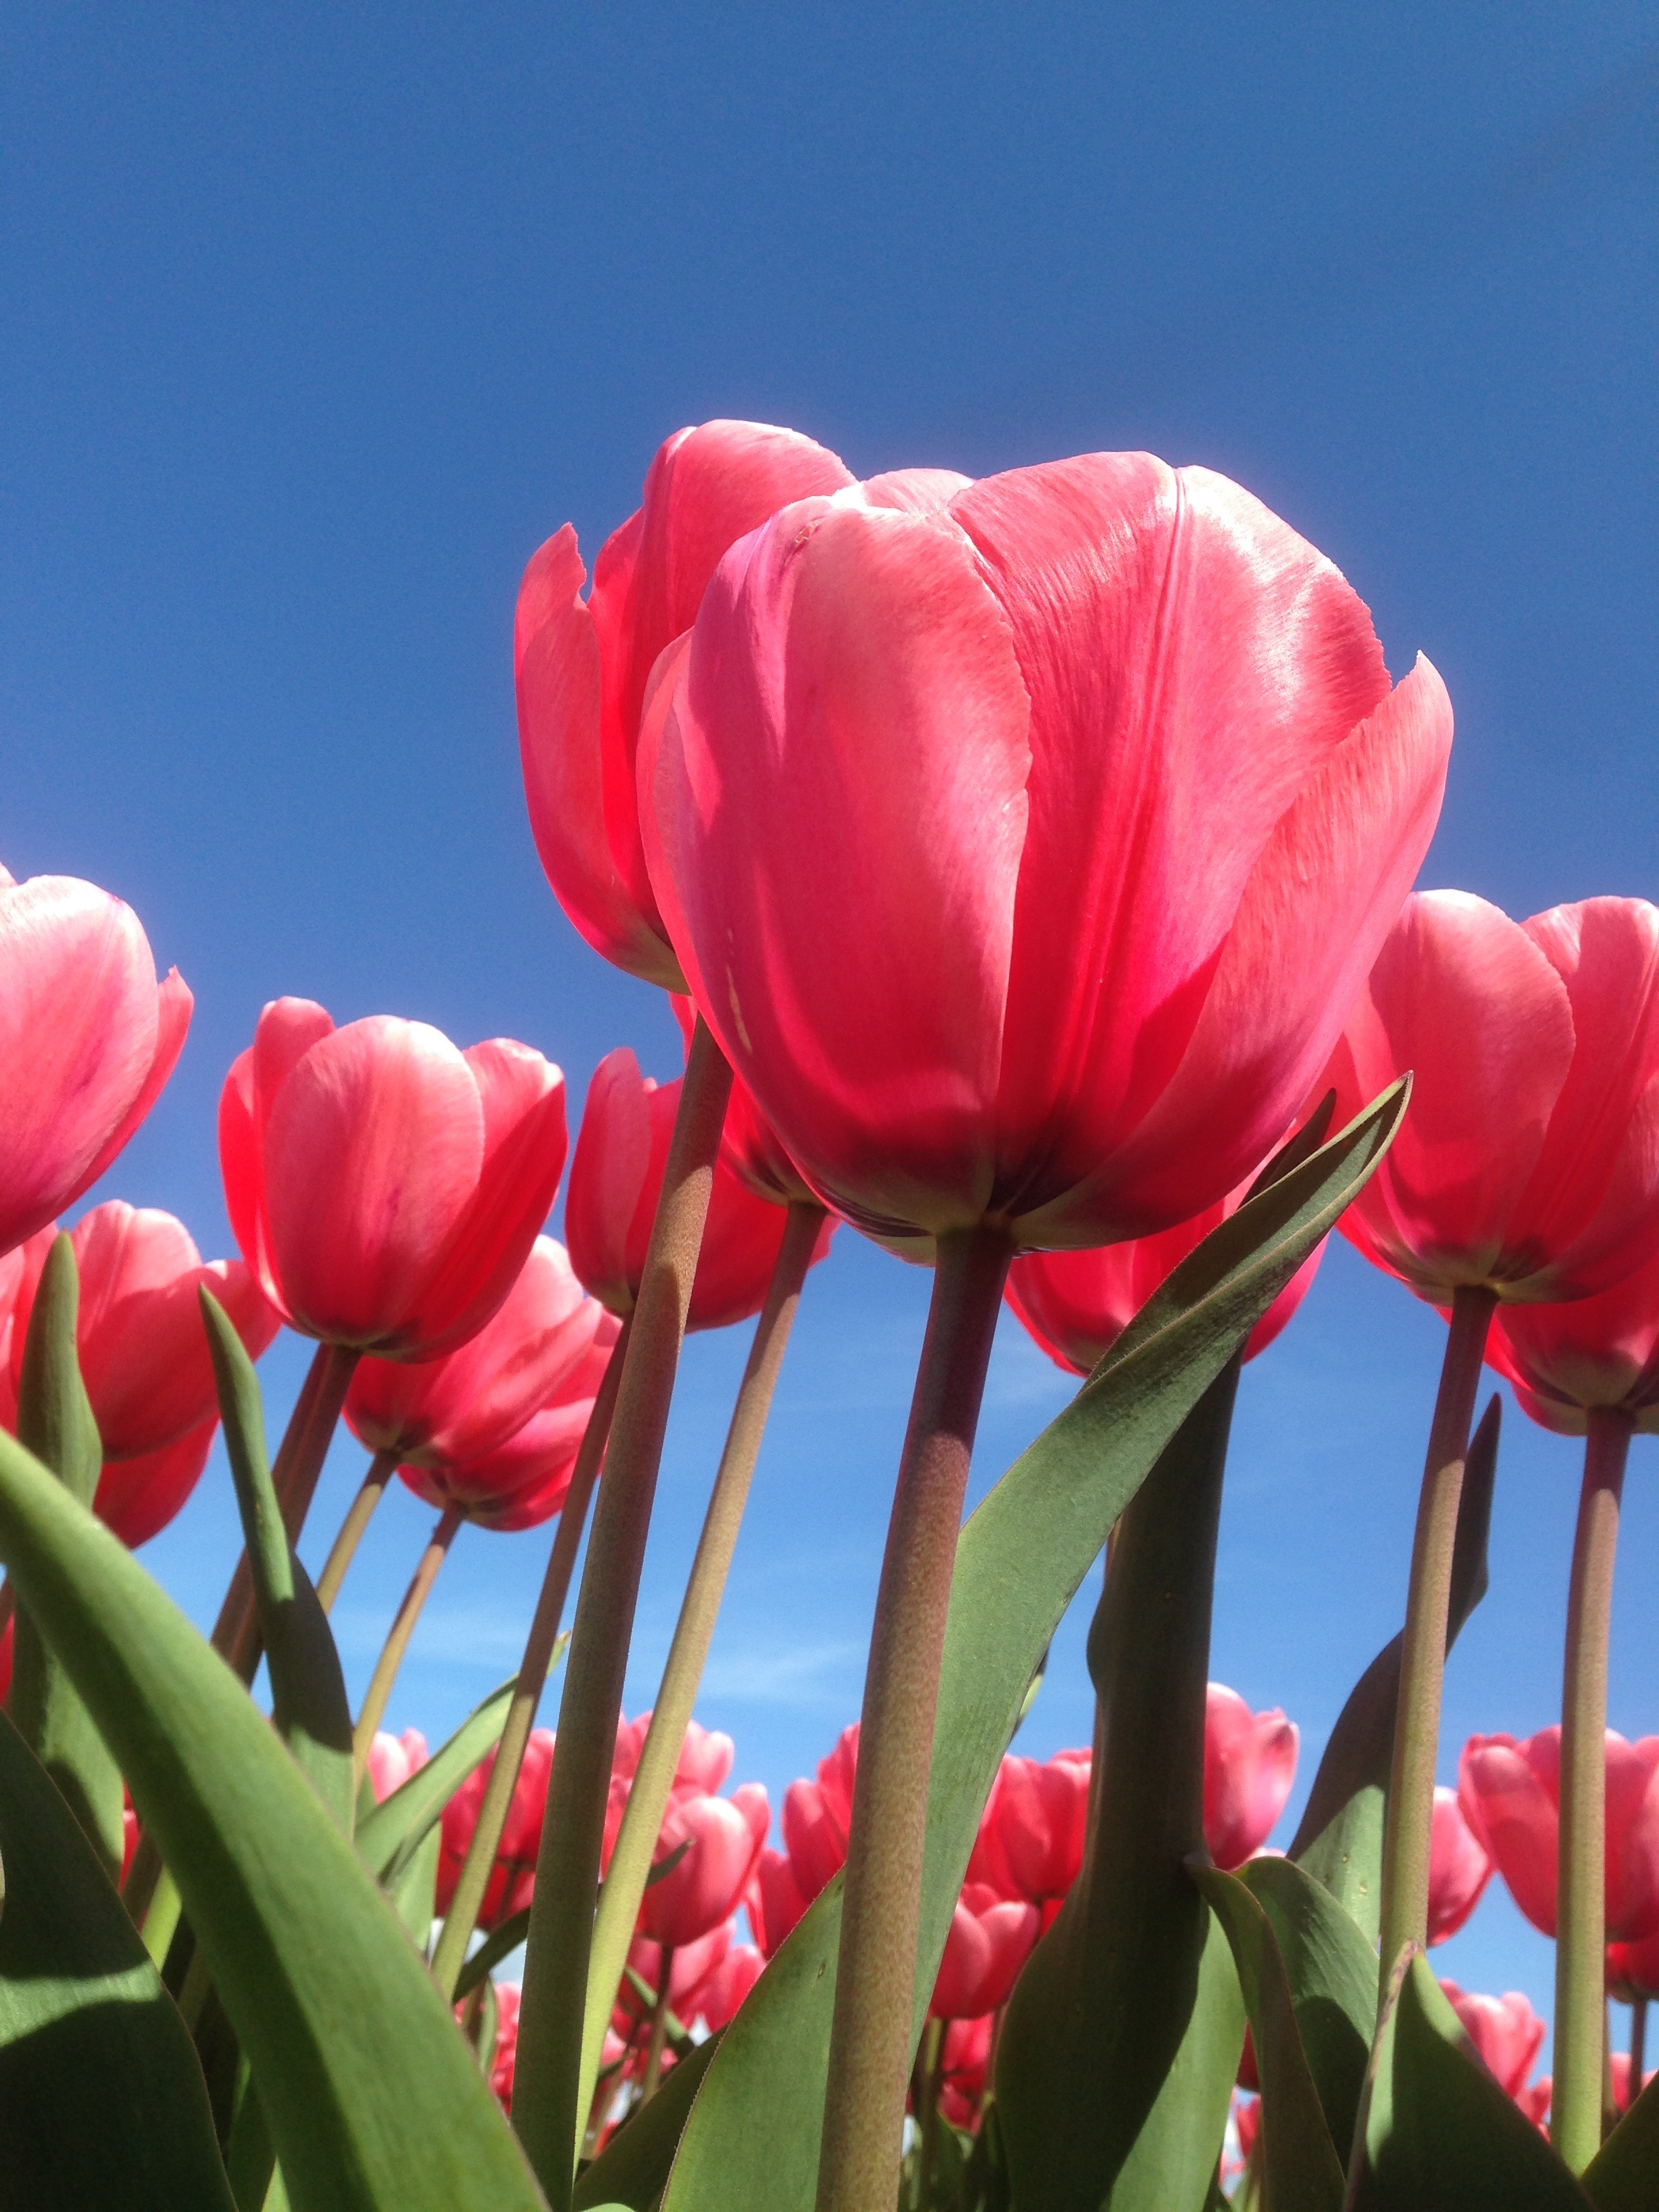
plant, flower, petal, tulip, red, flora, plantation, macro photography, flowering plant, land plant